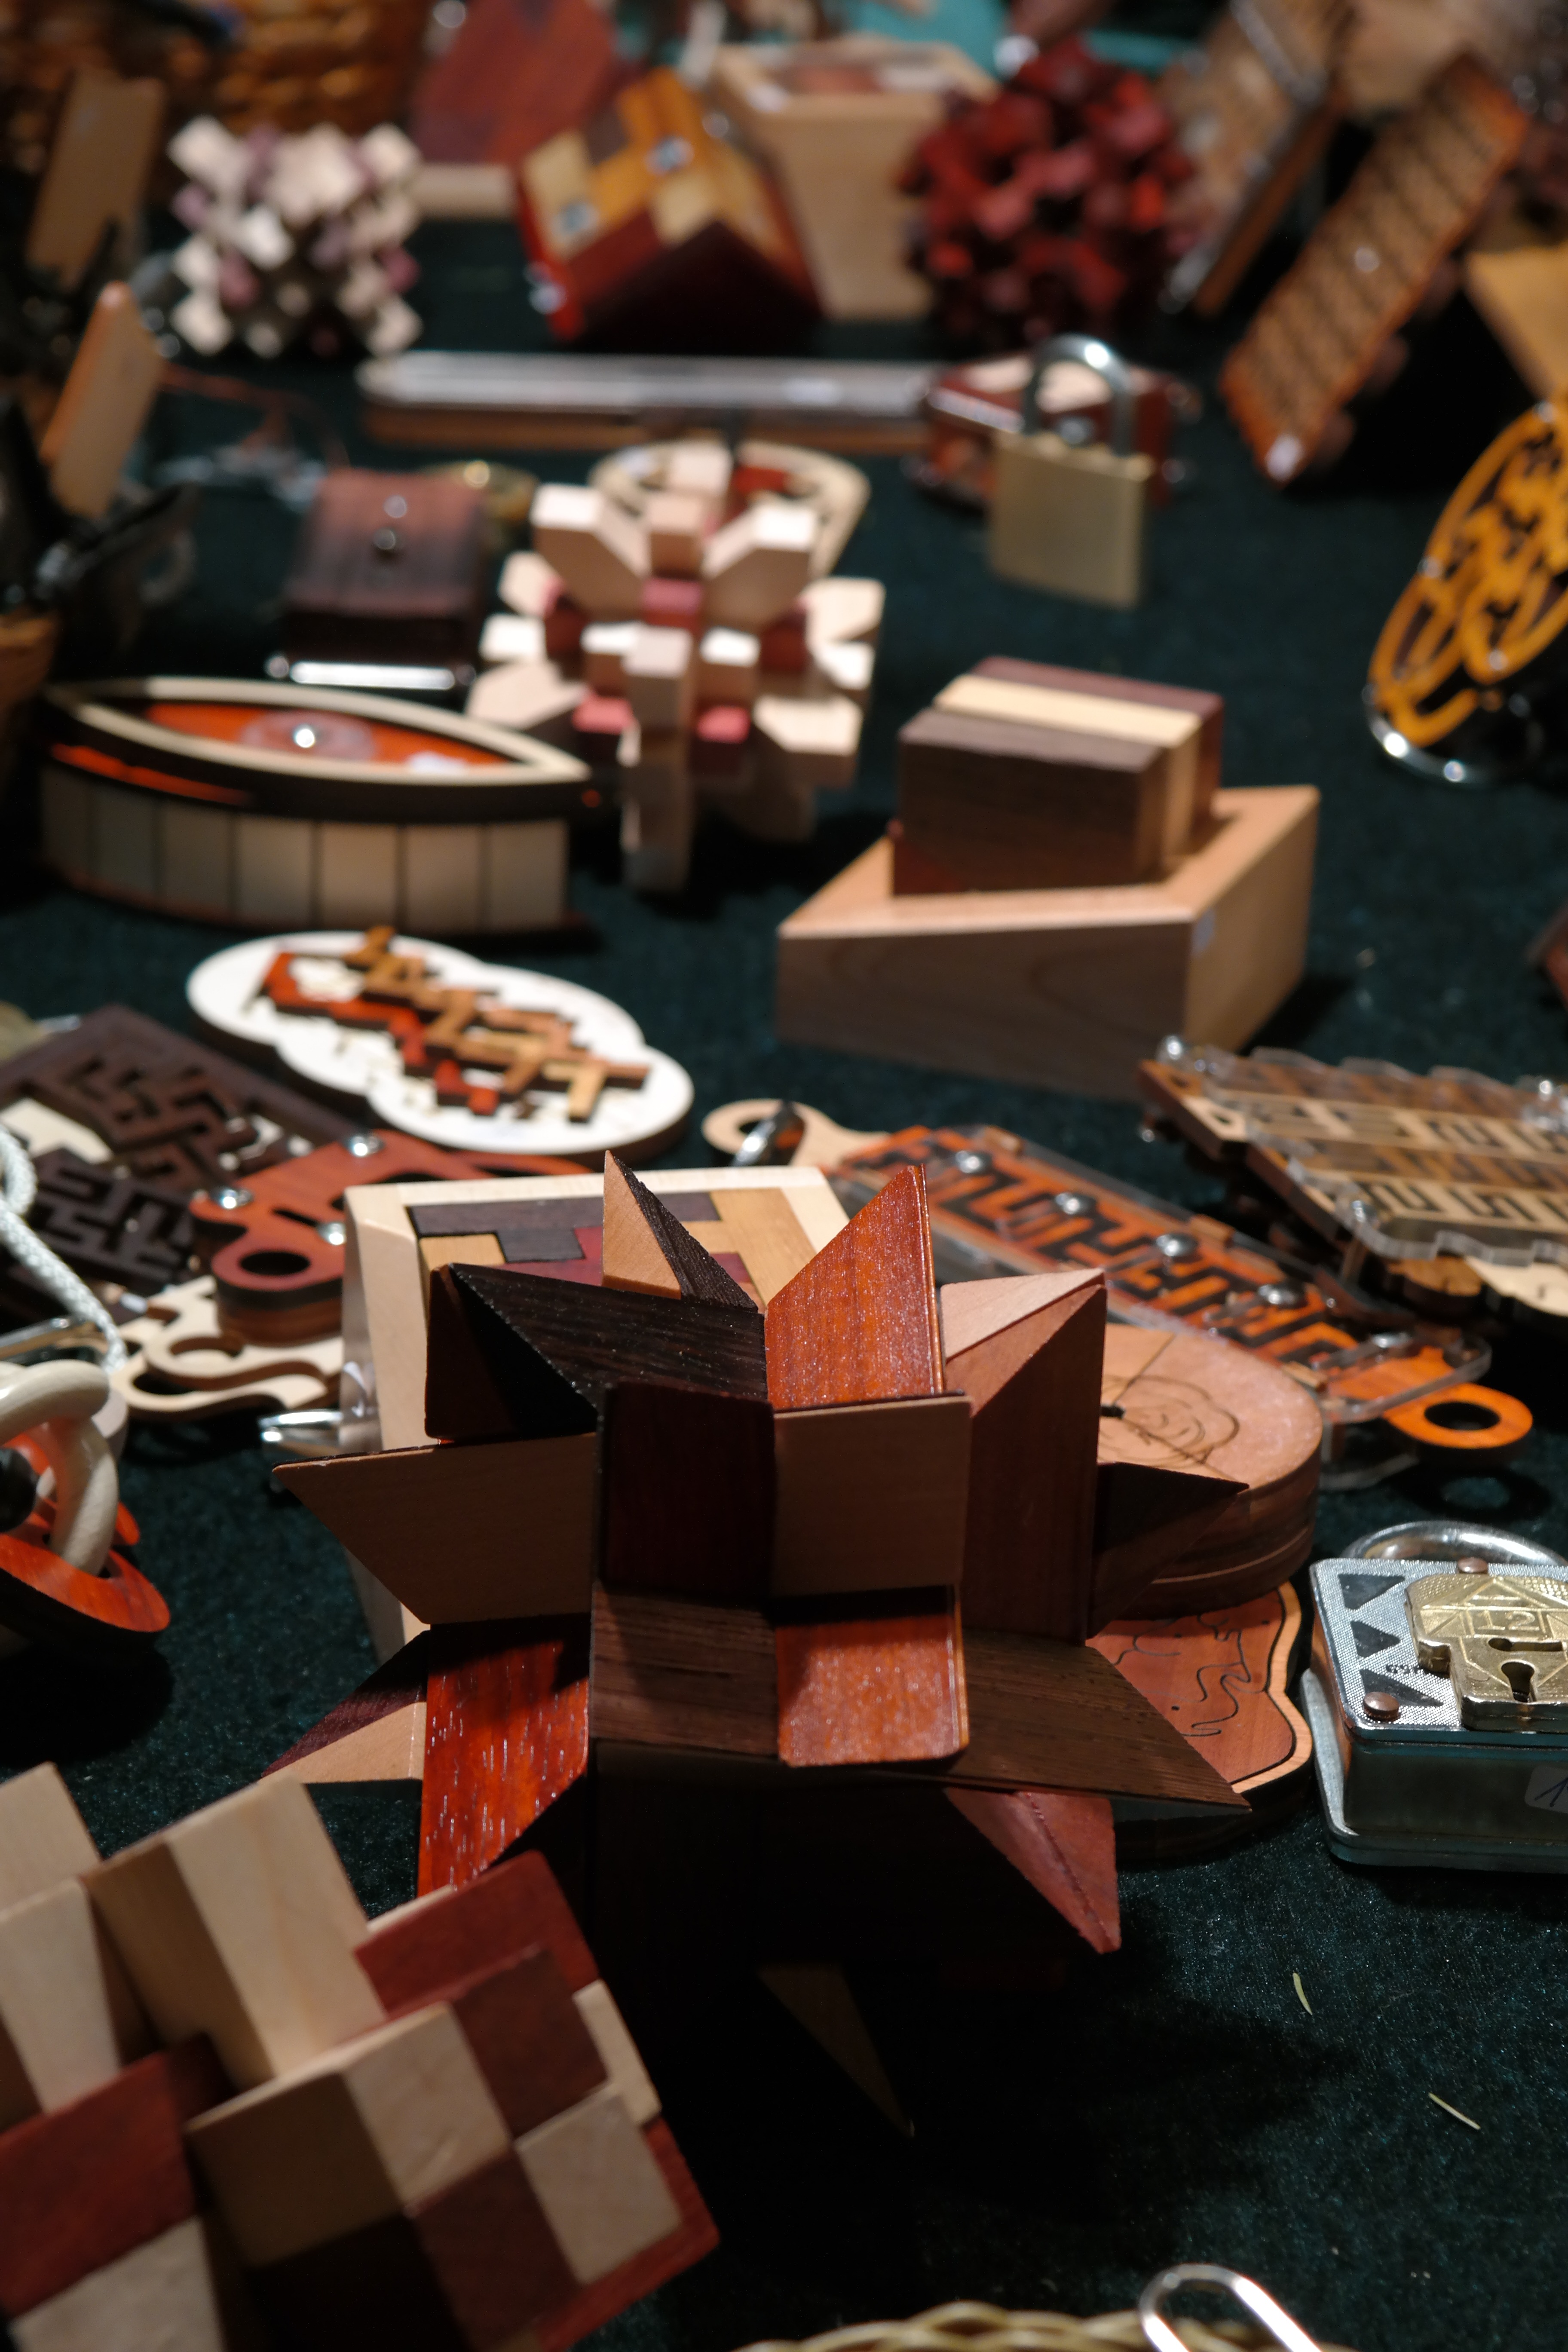
wood, play, food, chocolate, toy, art, stand, design, stall, toys, christmas market, puzzle, christmas stand, sales stand, tricky, patience games, puzzle piece, wooden toys